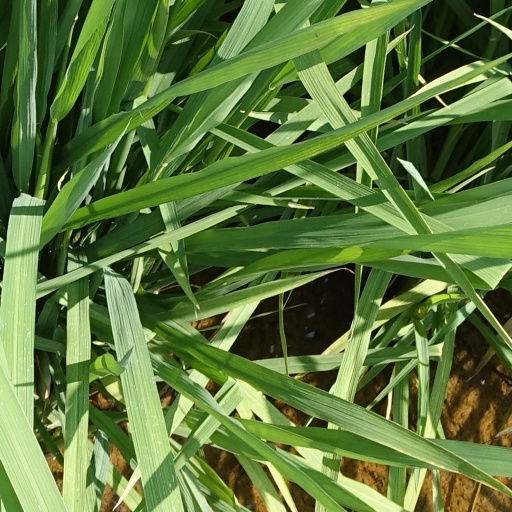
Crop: rice